K. T. Bhashyam

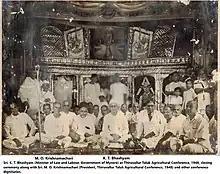
Sri. K. T. Bhashyam (Minister of Law and Labour, Government of Mysore) at Thiruvallur Taluk Agricultural Conference, 1948 closing ceremony along with Sri. M. O. Krishnamachari (President, Thiruvallur Taluk Agricultural Conference, 1948) and other conference dignitaries.

K. Thuppul Narasimha Iyengar Bhashyam (12 April 1895 - 24 May 1956) was an Indian politician from the state of Mysore.